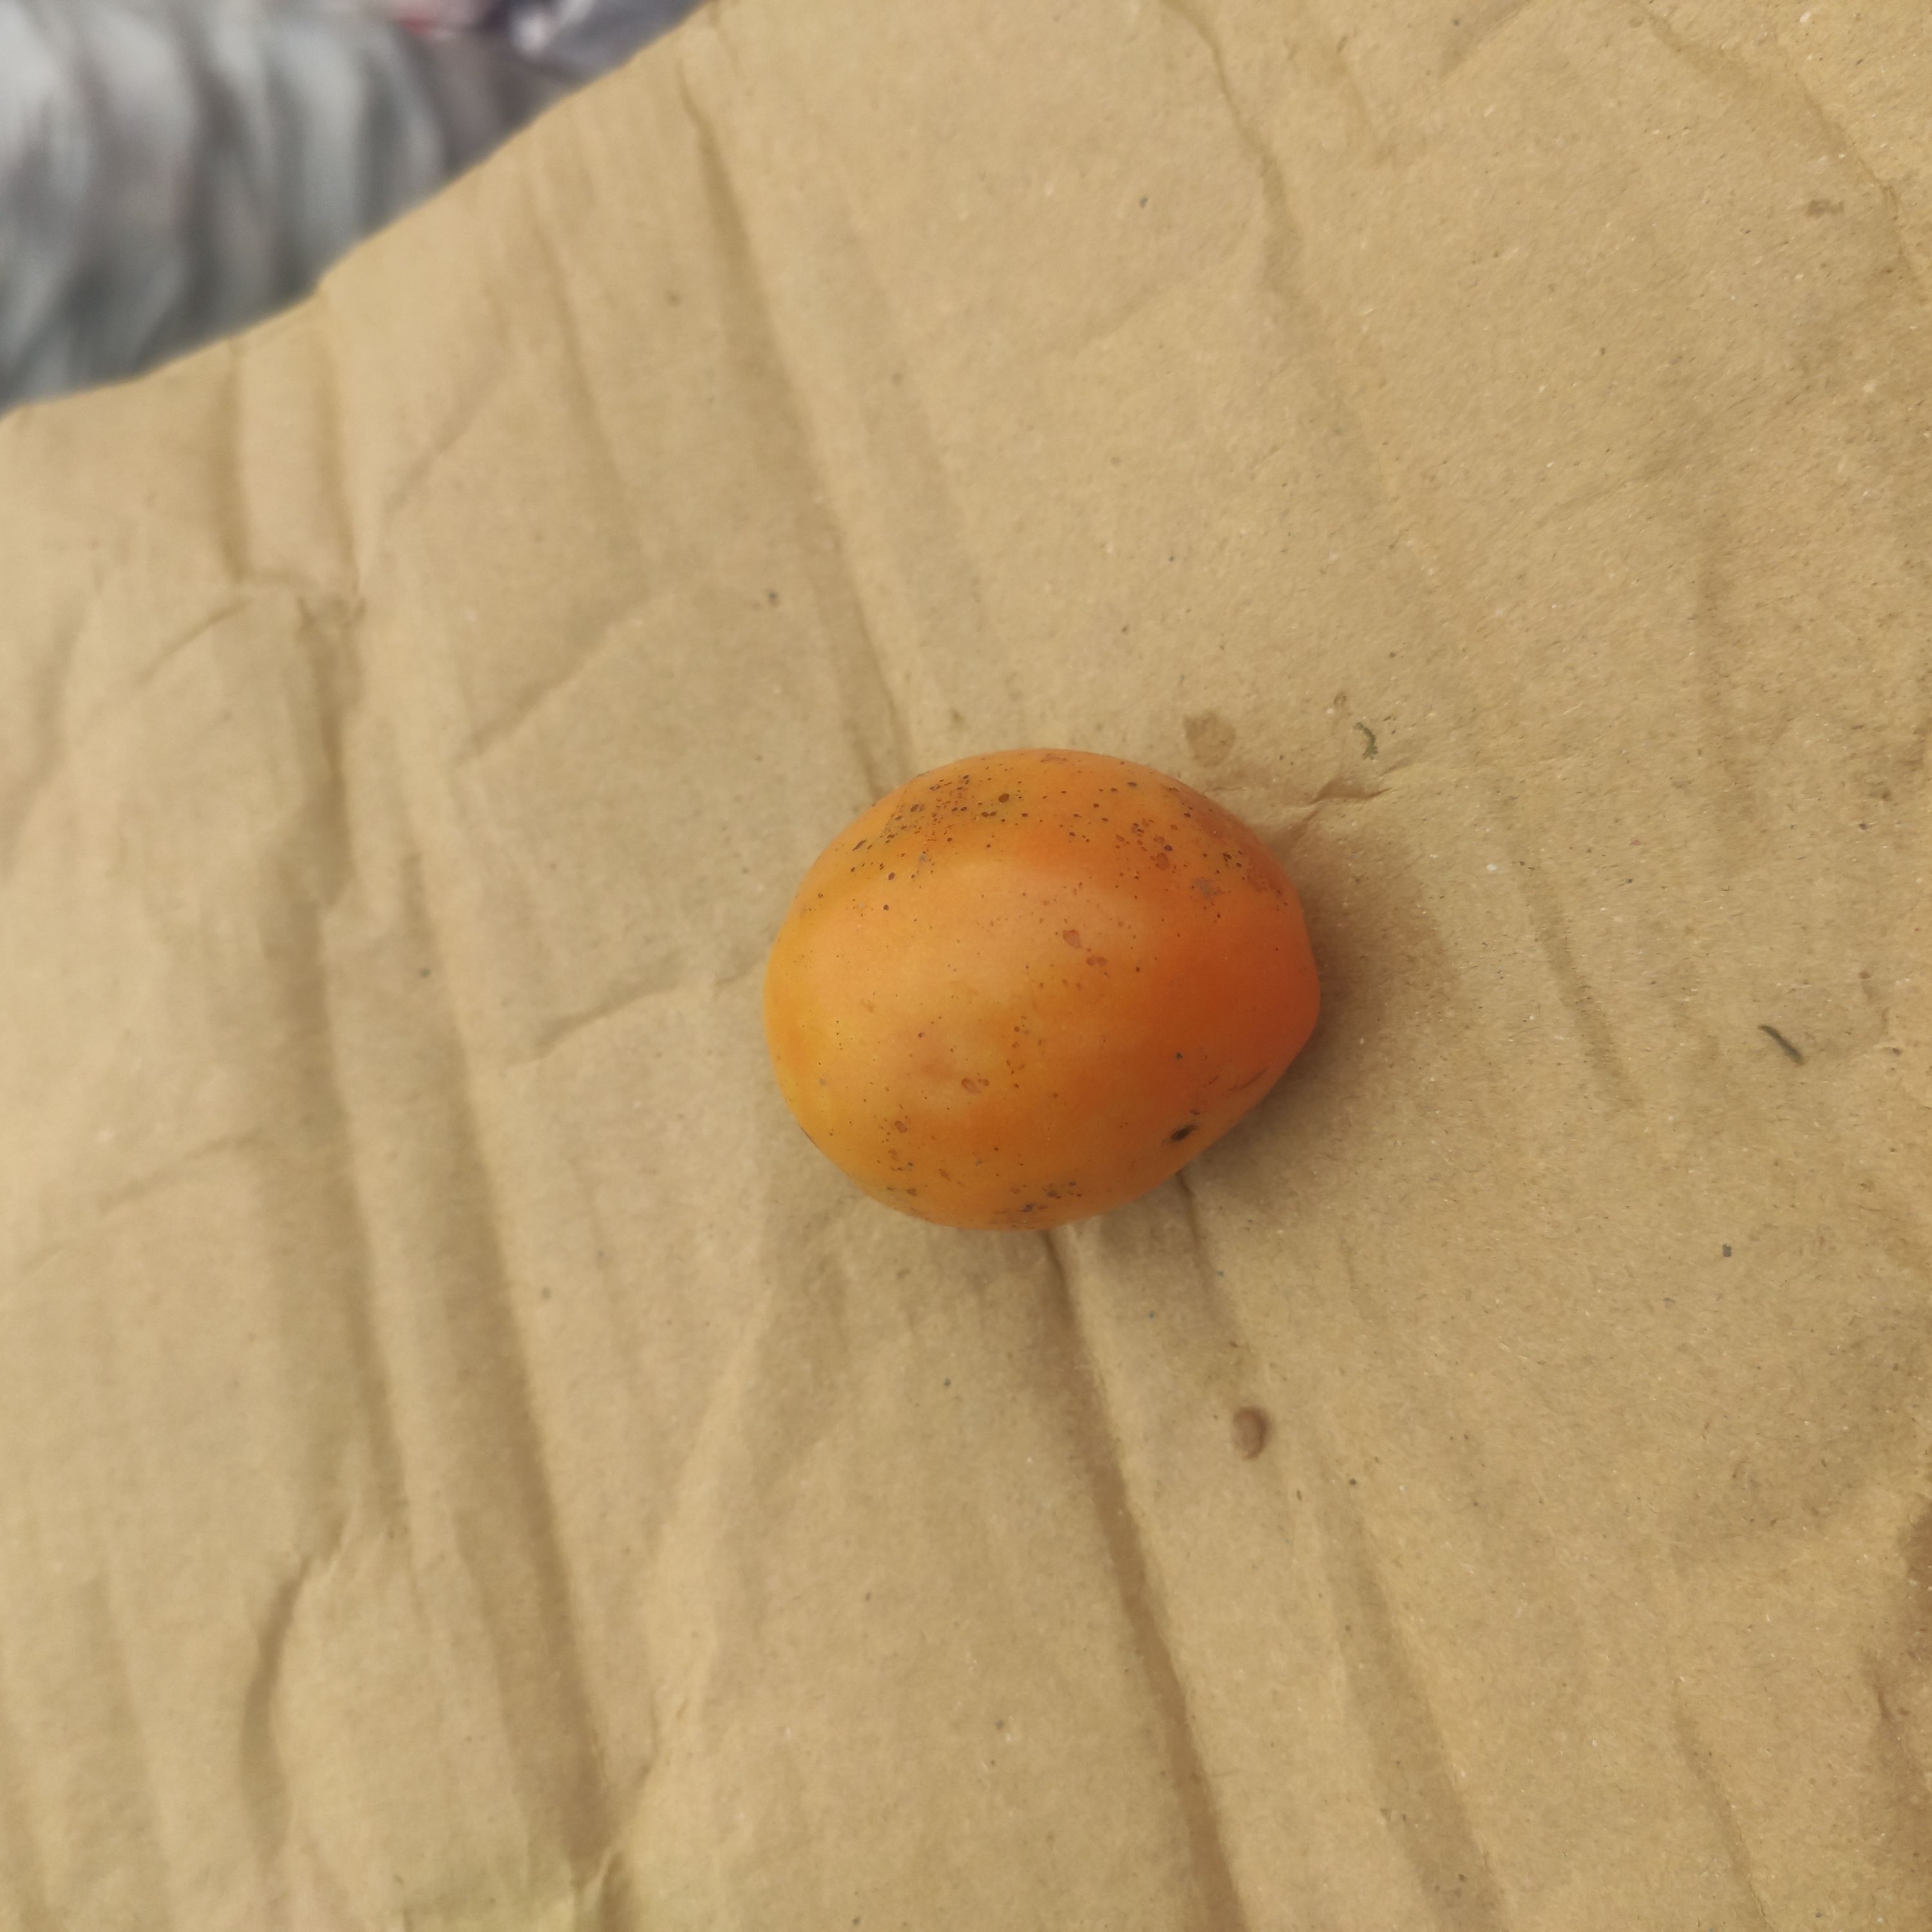
Fruit: tomatoes
Grade: 2nd-grade